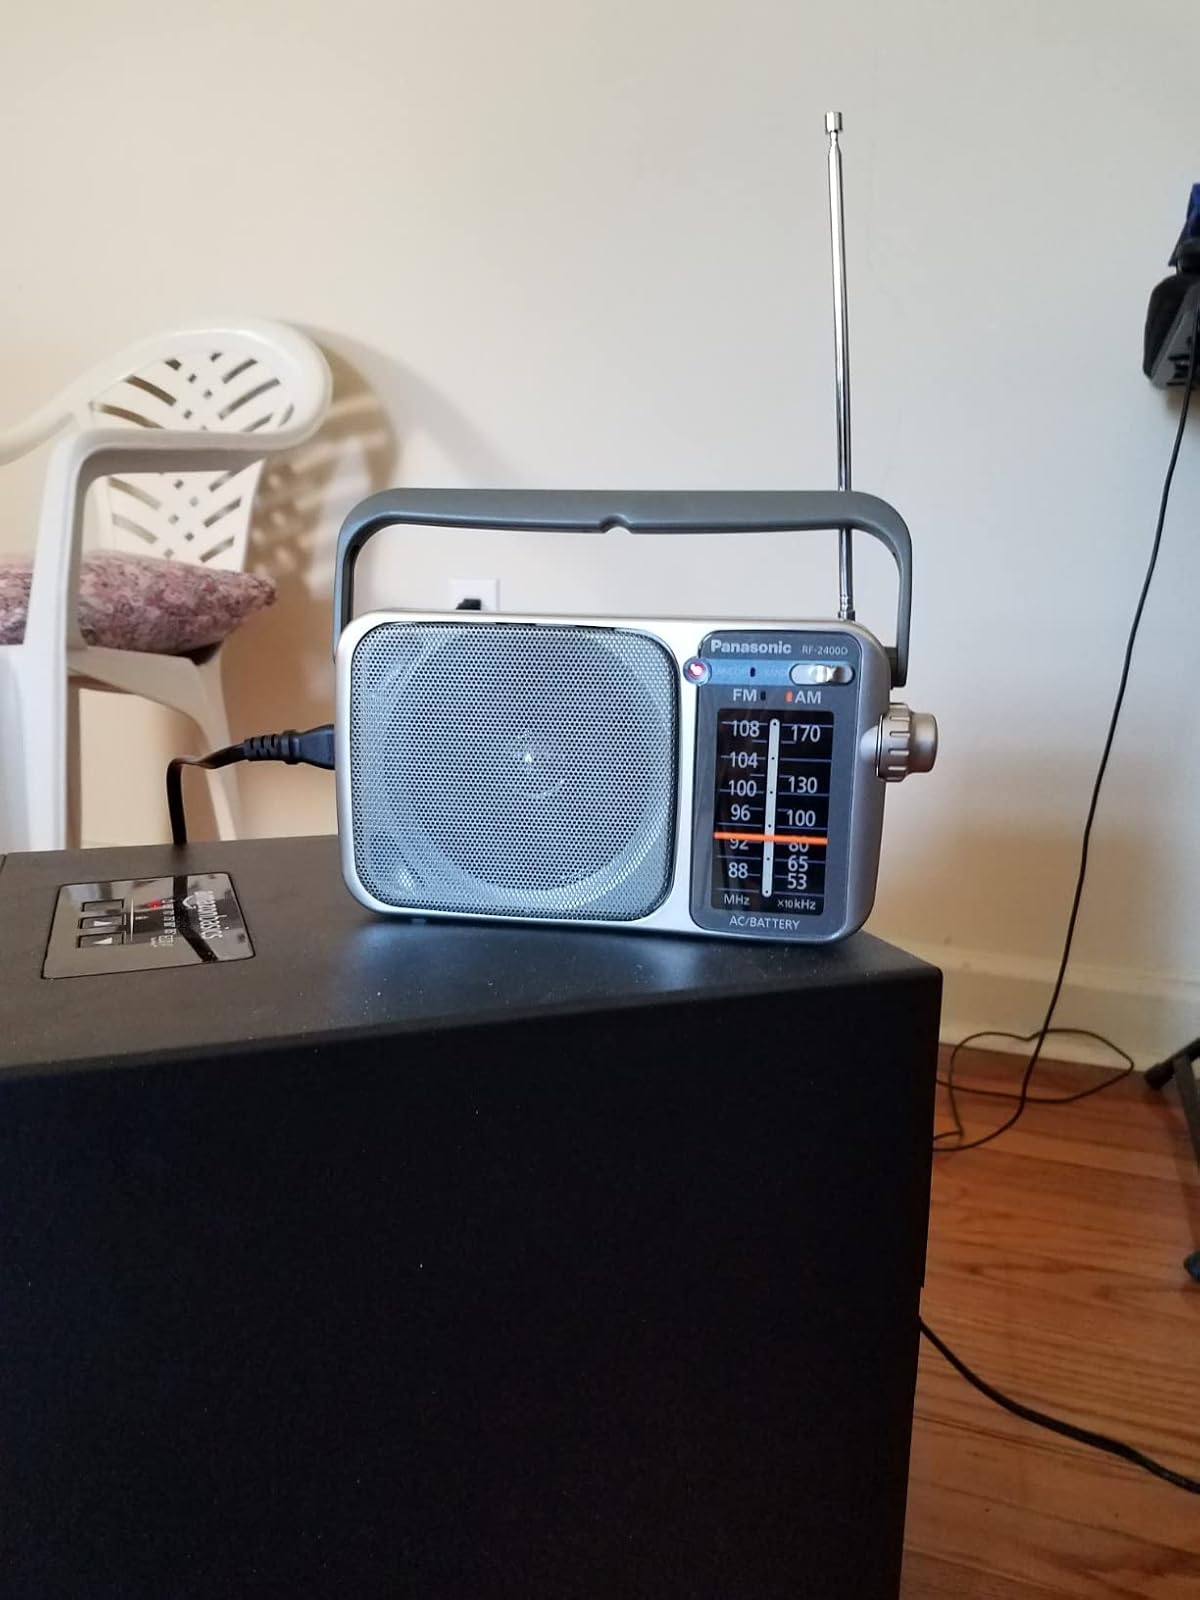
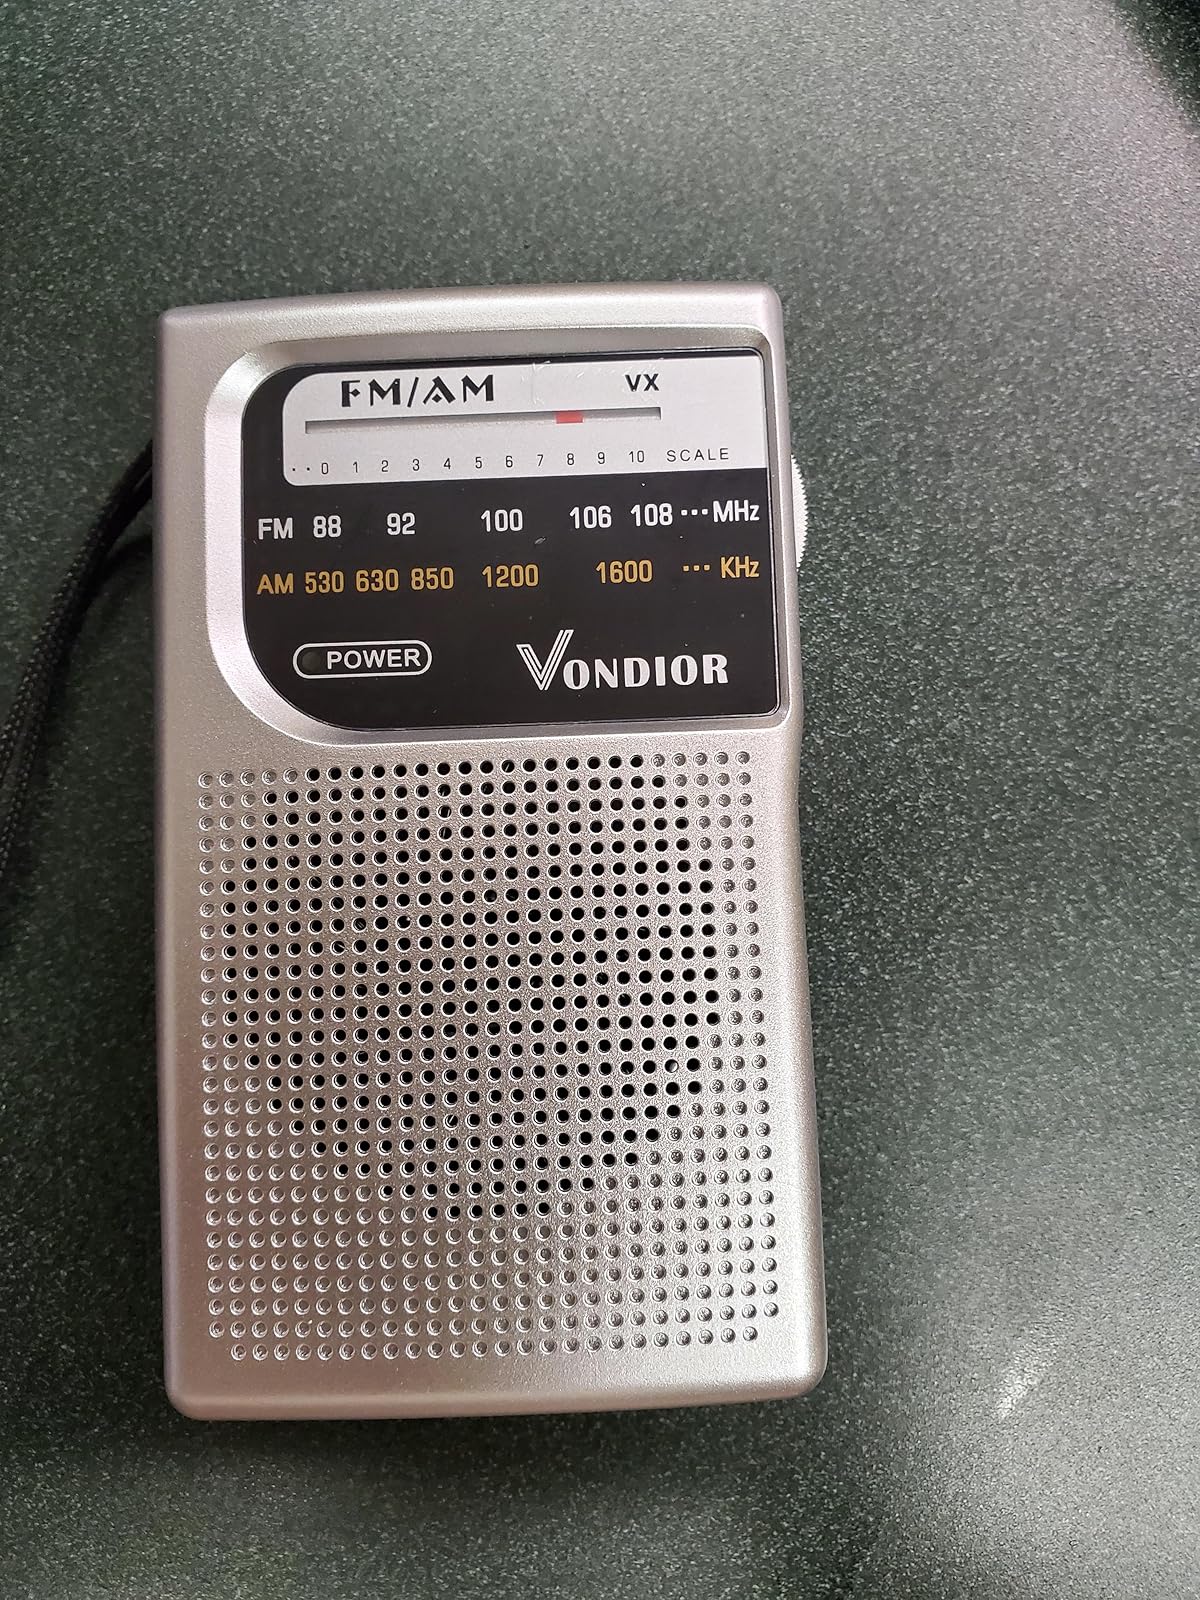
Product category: radio
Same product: no